The Sofia

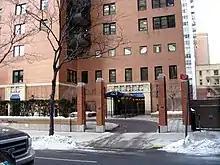
Entrance to the apartment house, formerly the garage exit

Aaron Green and Growth Realty Companies bought the building for $9.3 million in August 1983. The buyers converted the Kent Garage building into the Sofia, a residential condominium with 94 units on the top 17 stories. The nine stories immediately above the lobby were converted into a office condominium, which was sold to the College Board. The conversion was designed by the firms of Allan Lapidus; Abraham Rothenberg Associates; and Rothzeid, Kaiserman, Thomson & Bee. The development was originally marketed as the "Sofia at Lincoln Center". After the performing arts complex's president Nathan Leventhal pointed out that it was illegal to brand structures outside Lincoln Center as being "at Lincoln Center", the developers changed this to "Sofia Opposite Lincoln Center".